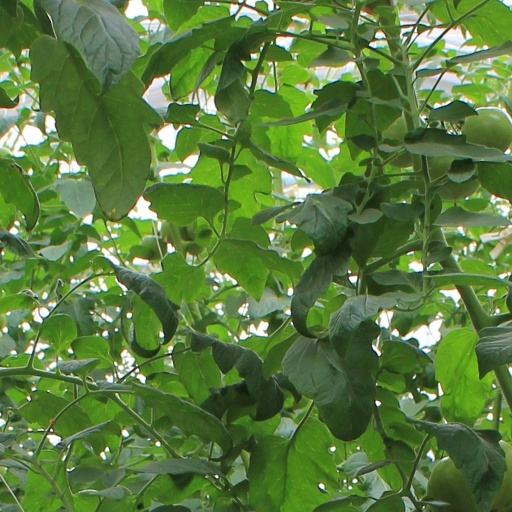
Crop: tomato